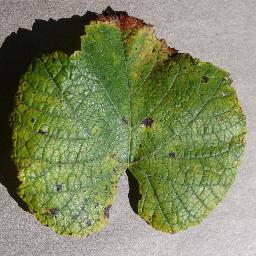
Label: Grape___Leaf_blight_(Isariopsis_Leaf_Spot)